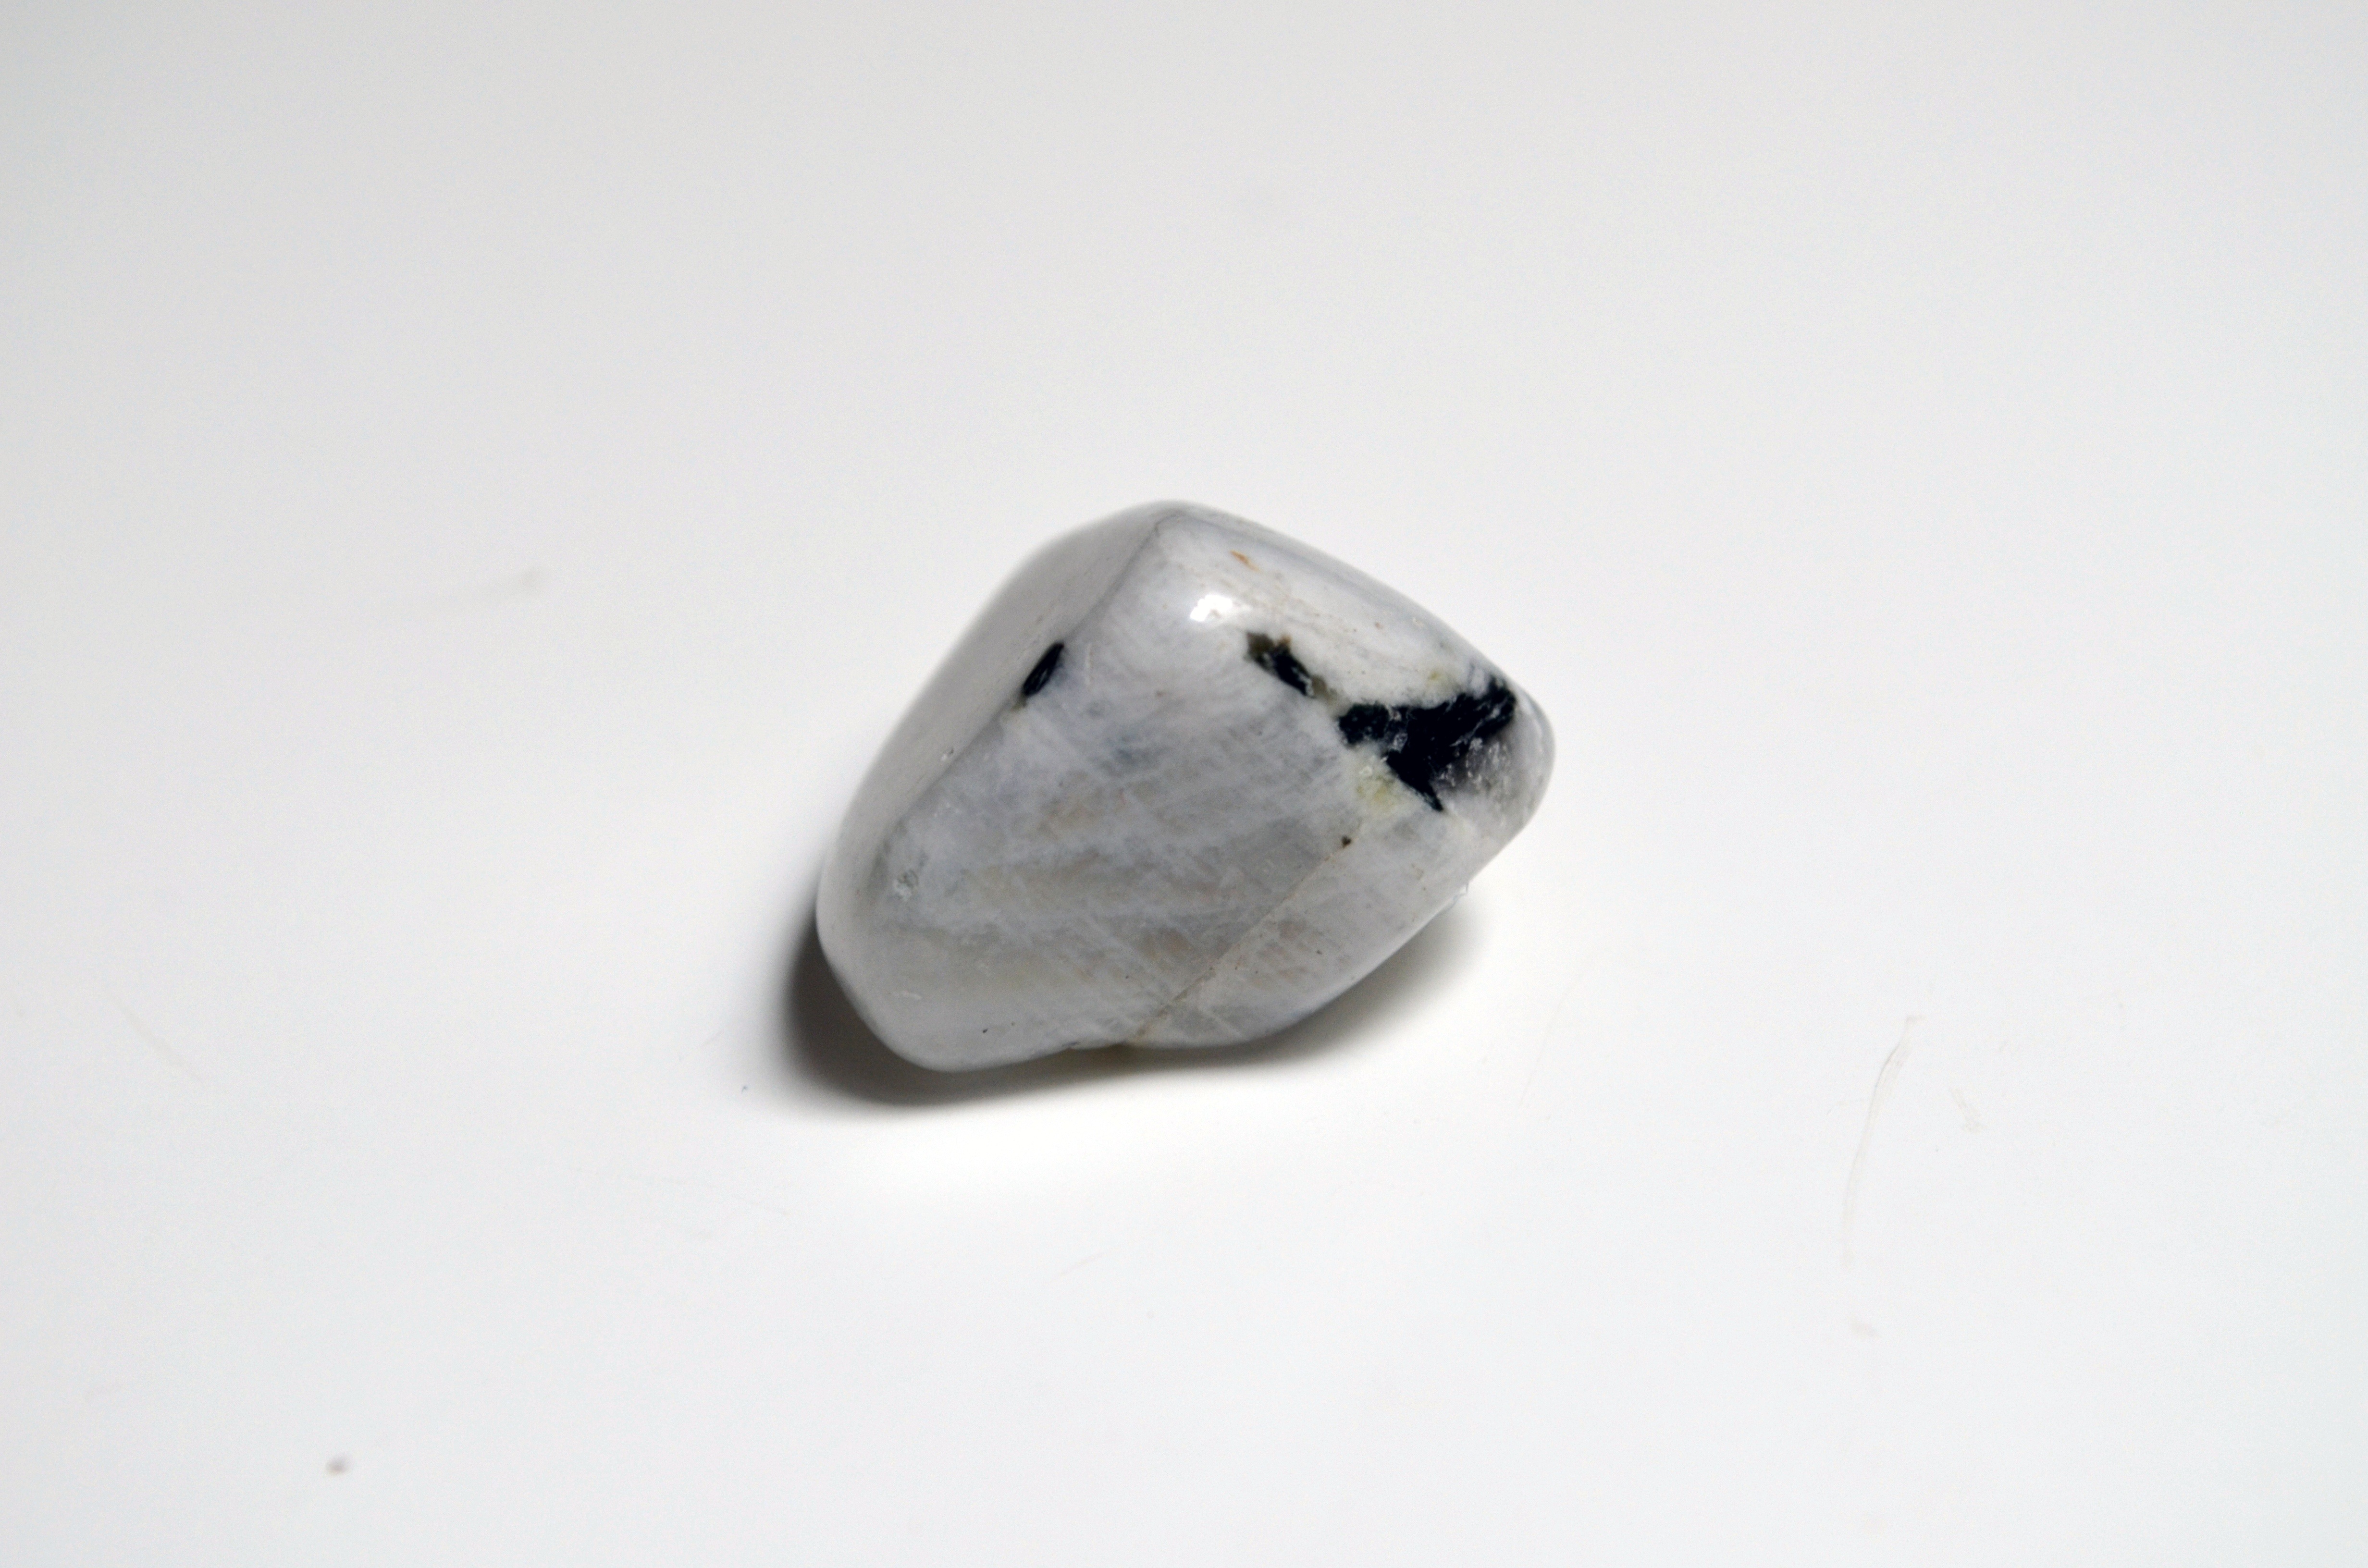
hand, stone, jewellery, organ, crystal, shape, tooth, gemstone, mineral, moonstone, fashion accessory, regnb gsm nsten